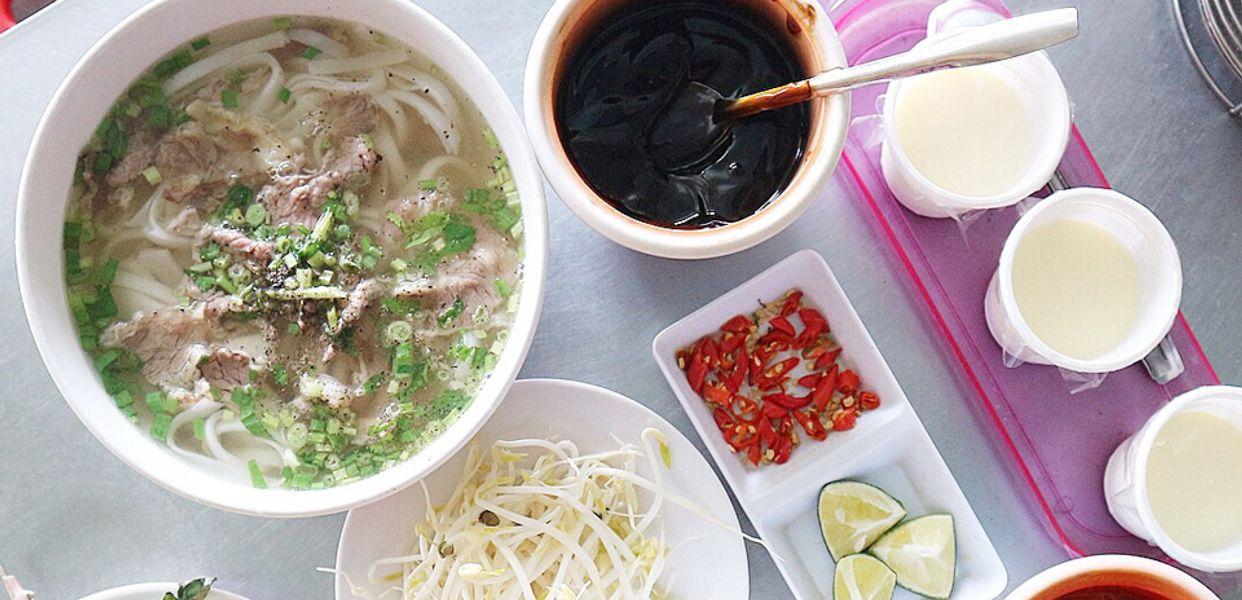
có một tô phở đang xuất hiện ở trên bàn